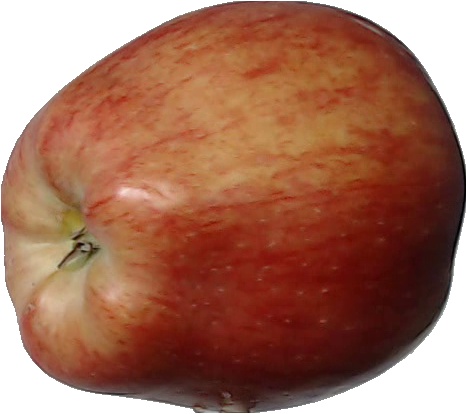
Label: apple_red_1